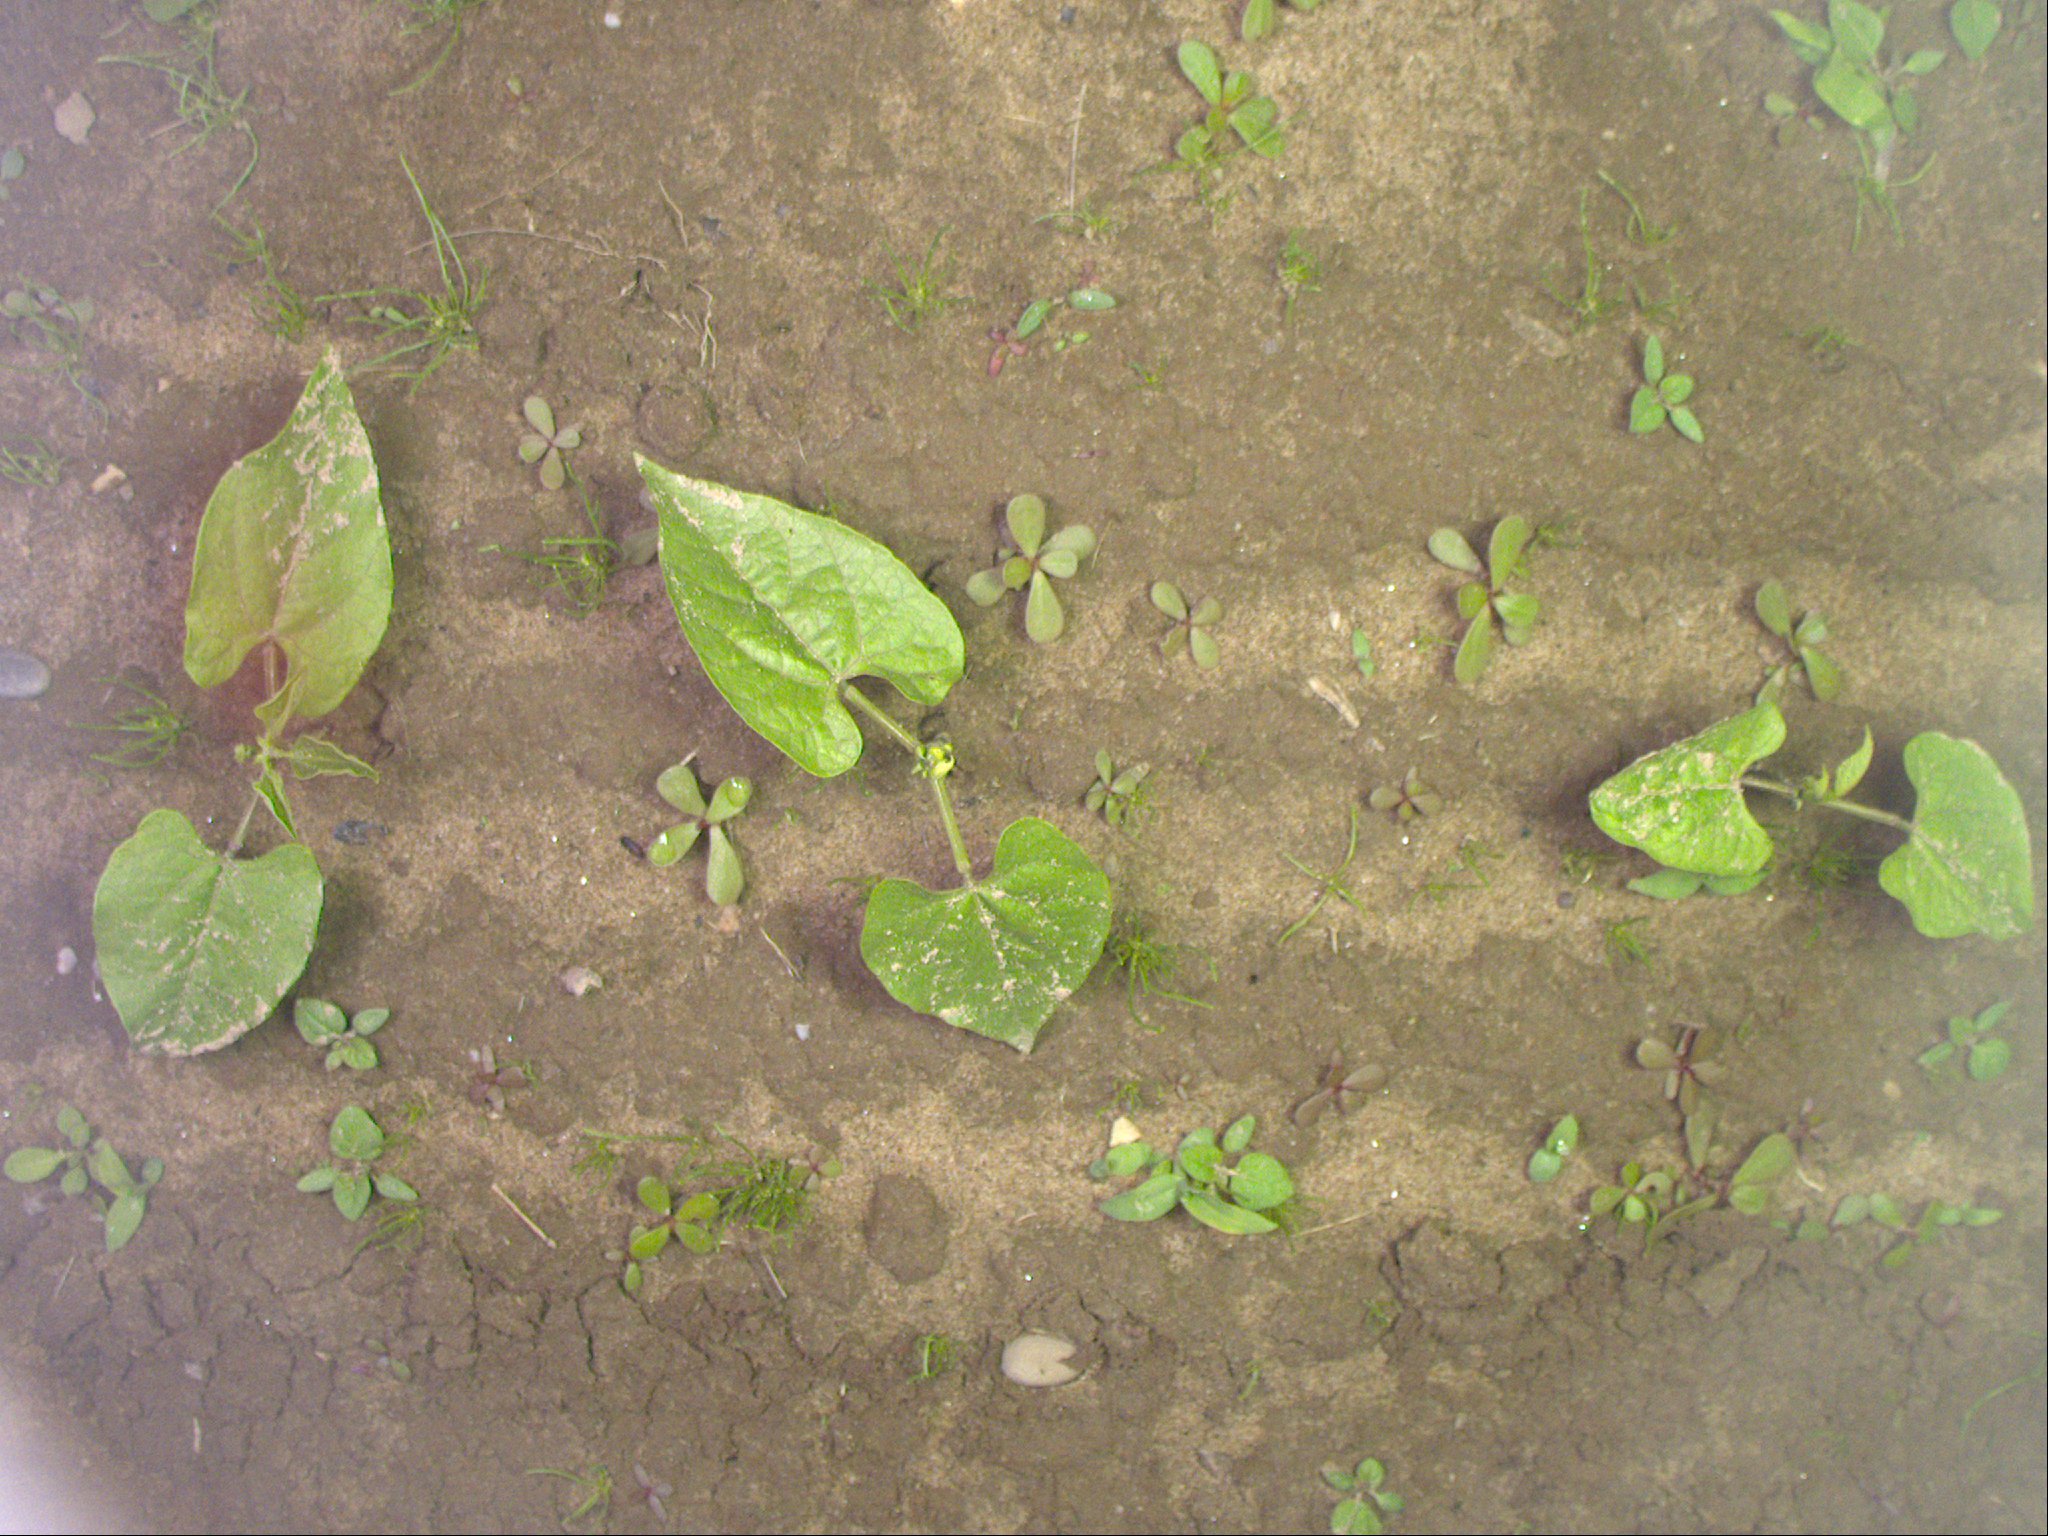
Crop: bean
Objects: bean, stem_bean, bean, stem_bean, bean, stem_bean